Olari Elts

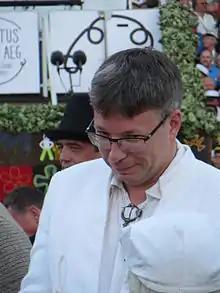
Elts at XXVI Estonian Song Celebration 2014

Olari Elts (born April 27, 1971 in Tallinn) is an Estonian conductor. He is currently artistic director of the NYYD Ensemble, and music director and chief conductor of the Estonian National Symphony Orchestra.